Spot-On models

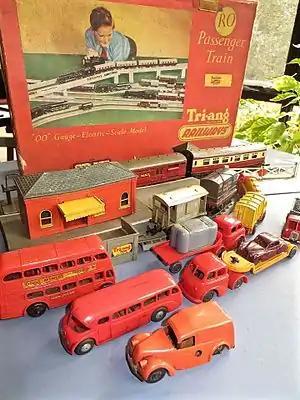
A number of pre-Spot-On Tri-Ang toy vehicles in plastic. Spot-On models, though, were diecast zamac.

In the 1950s, Dinky Toys from Liverpool, had developed a successful range of vehicles to be purchased apart from railroad sets and then in 1956 Corgi Toys, made by Mettoy, followed suit. Not wishing to miss out on a commercial opportunity, Lines Brothers started its own range in 1959 – made in its factory in Northern Ireland. Murray Lines himself chose a uniquely British model selection.